Sadio Mané

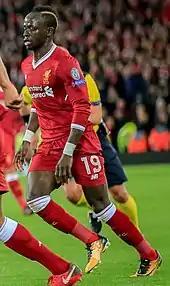
Mané playing for Liverpool in 2017

On 28 June 2016, Mané joined Liverpool for a transfer fee of £34 million (which could rise to £36 million) on a five-year contract. The transfer fee made him the most expensive African player in history at the time. On 14 August, he made his Premier League debut for the Reds, scoring the fourth goal in a 4–3 away win against Arsenal. Having missed Liverpool's defeat at Burnley through a slight shoulder injury, Mané returned to the starting line-up against Burton Albion in the League Cup where he had two assists in a 5–0 win.